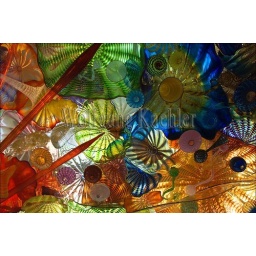
Usa, washington state, tacoma, museum of glass, chihuly bridge of glass, tunnel, view of glass art in ceiling